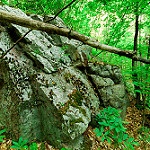
Label: forest